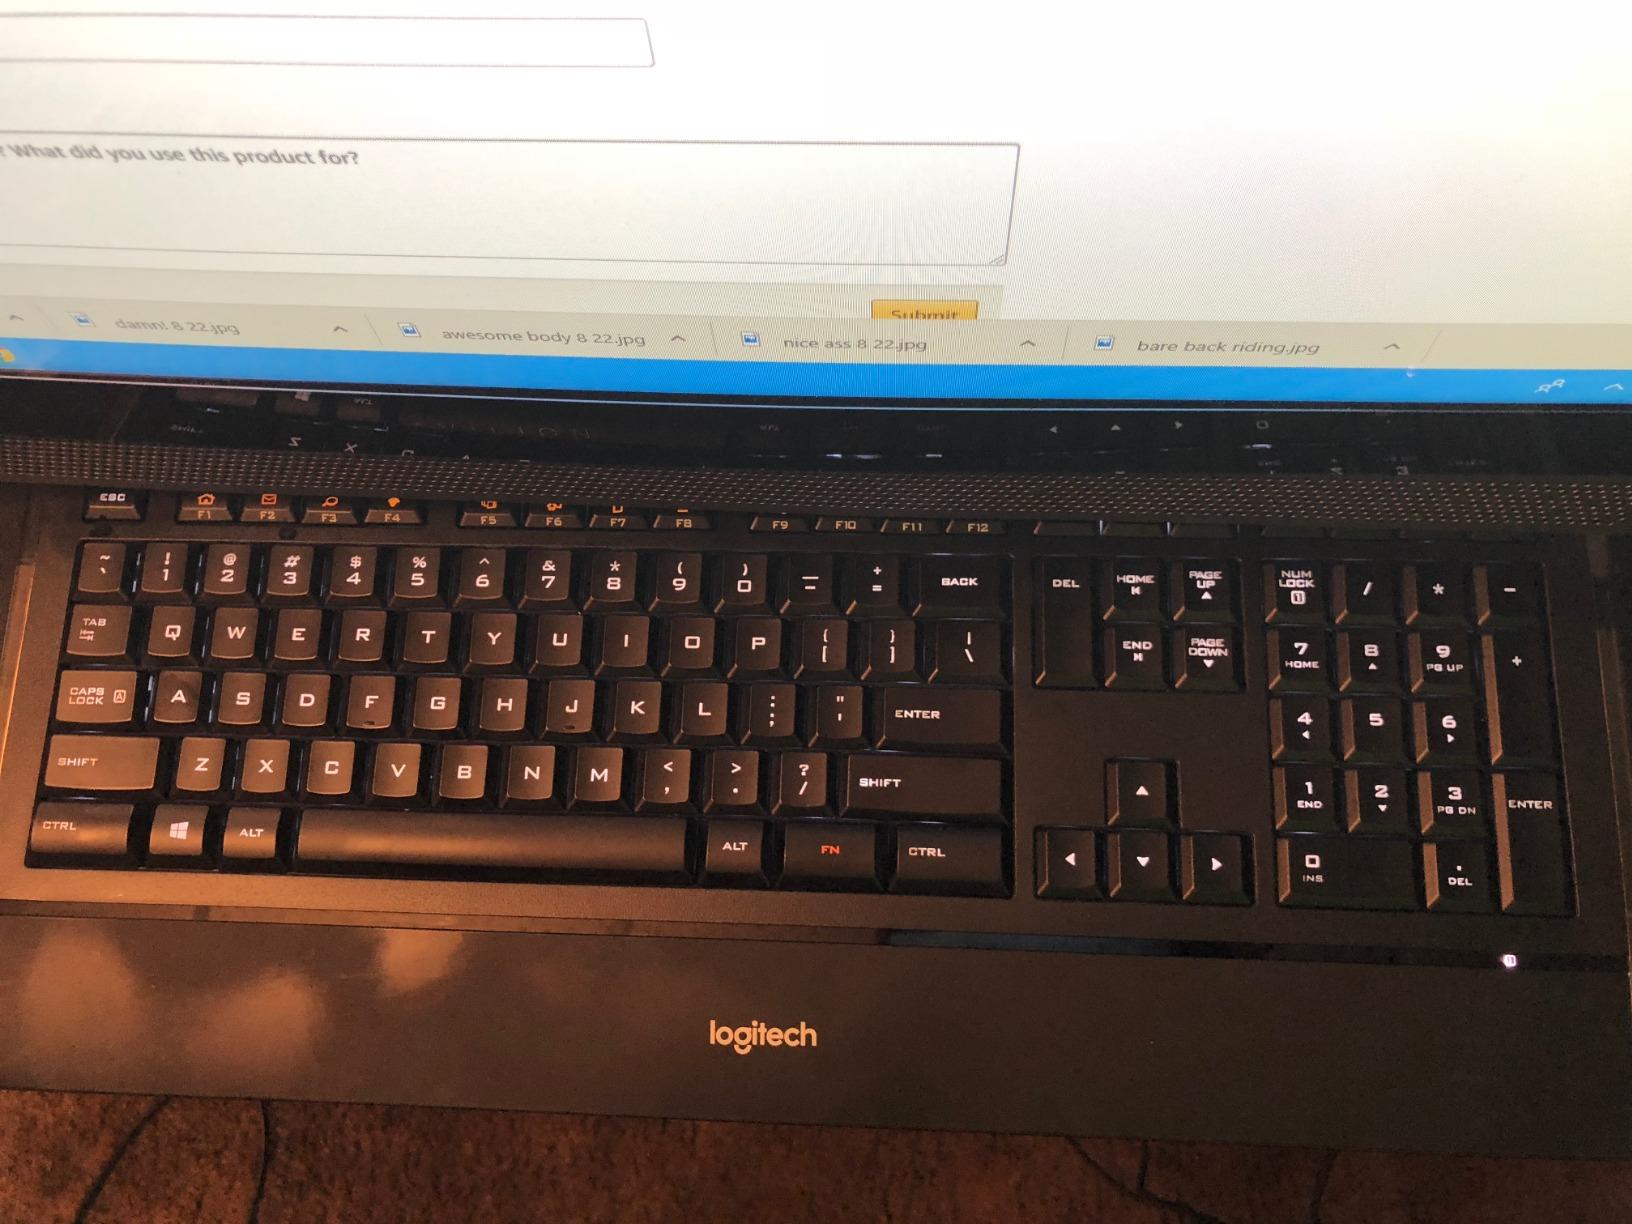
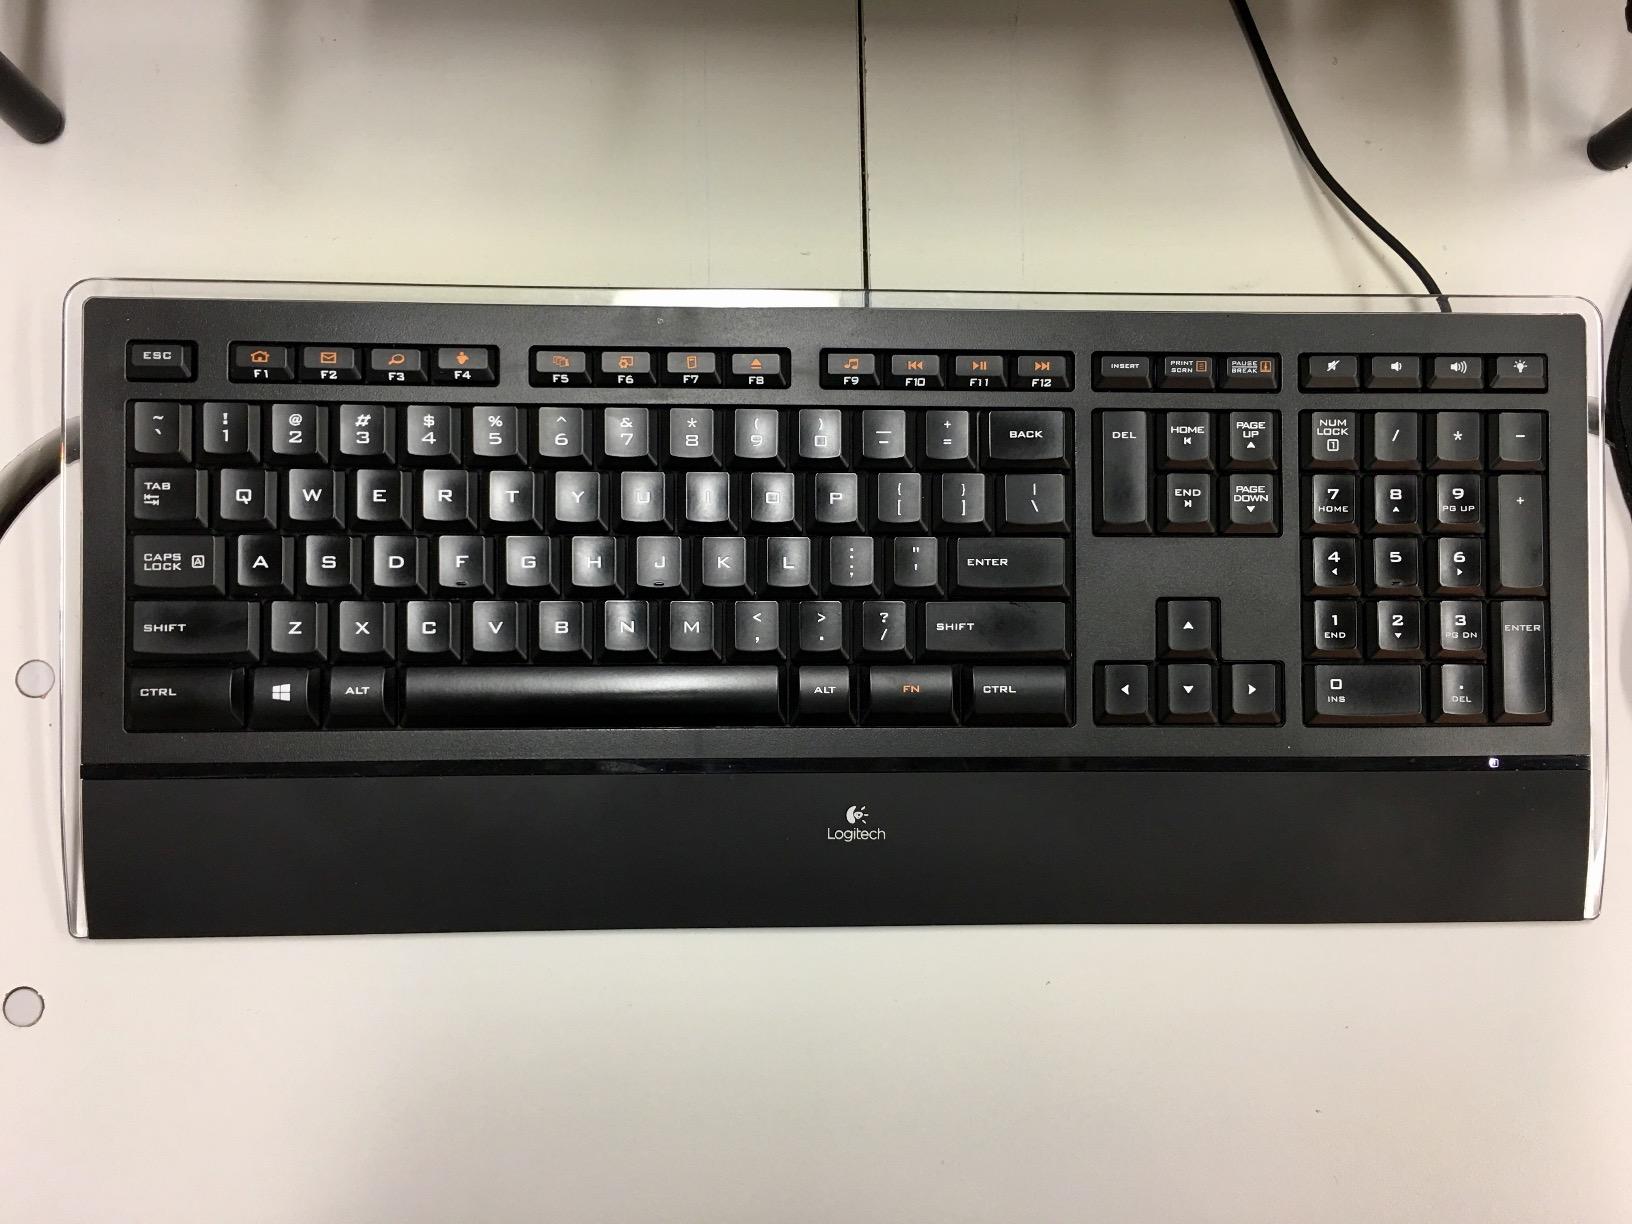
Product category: keyboard
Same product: yes